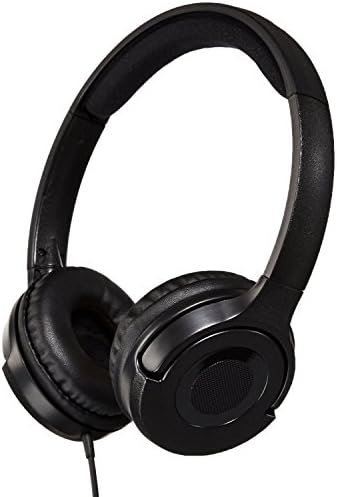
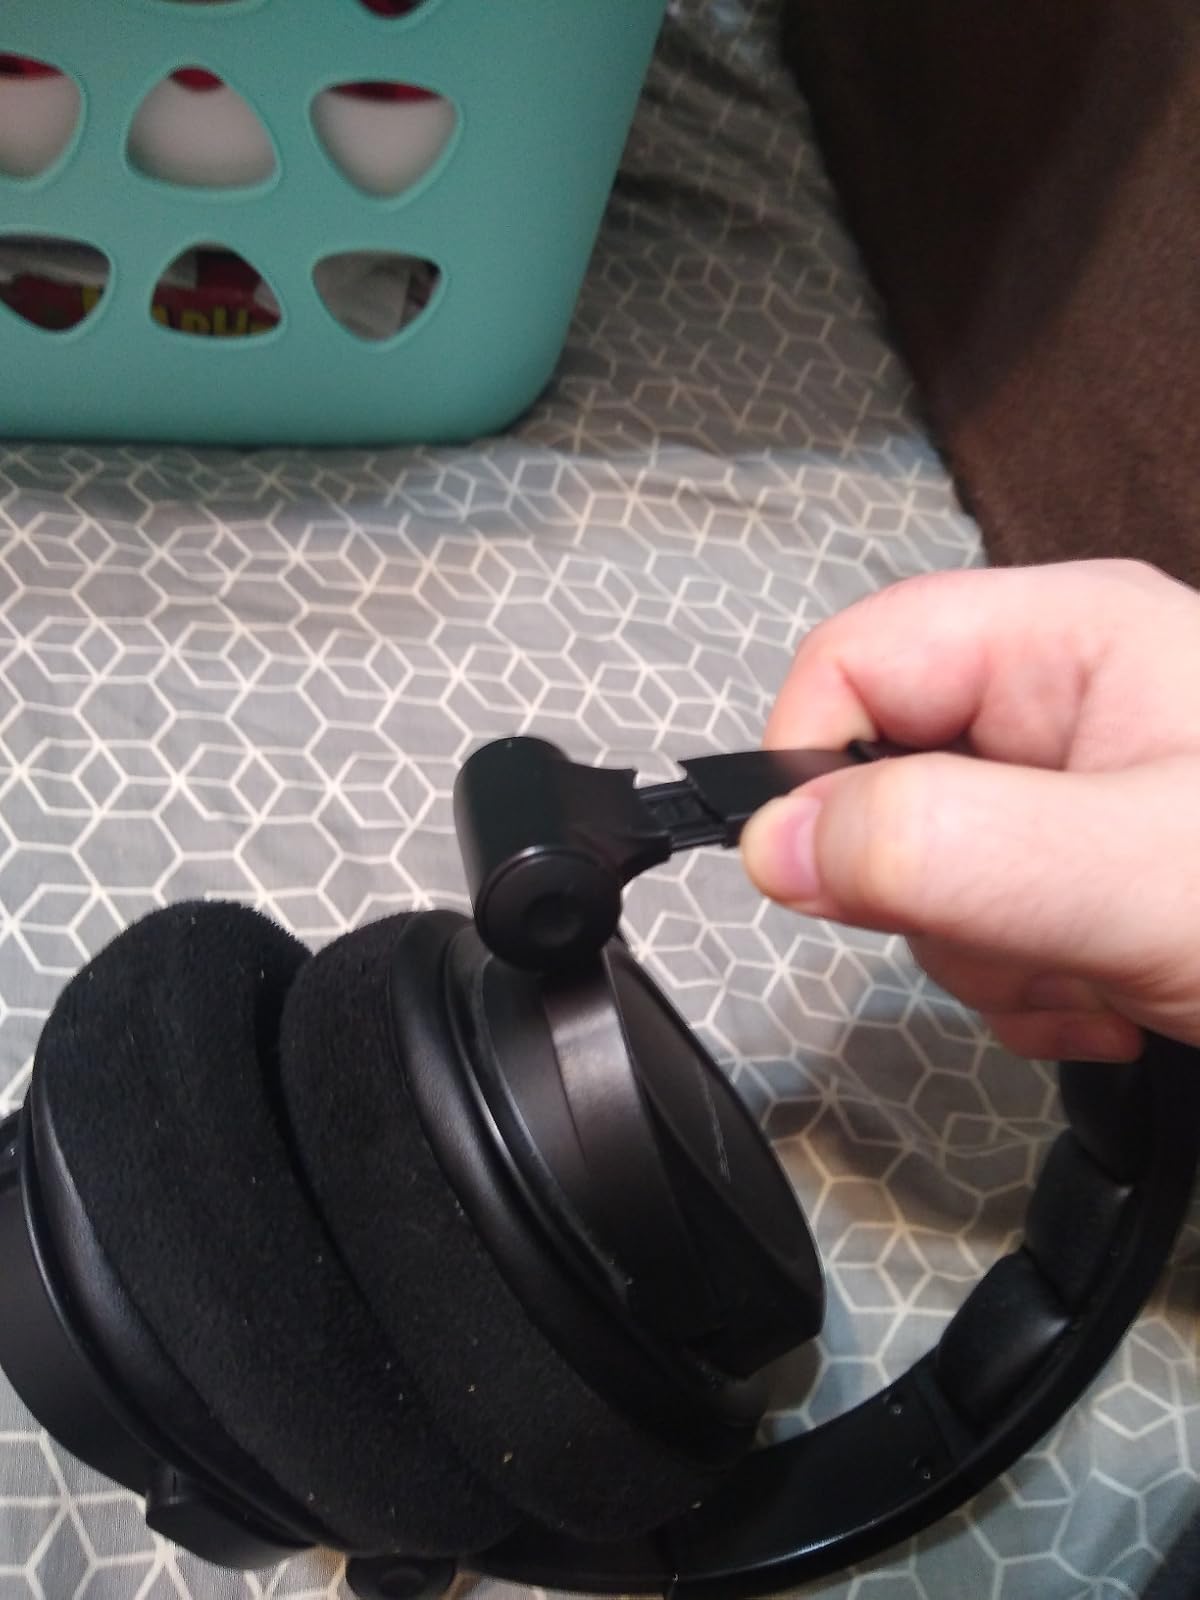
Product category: headphones
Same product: no